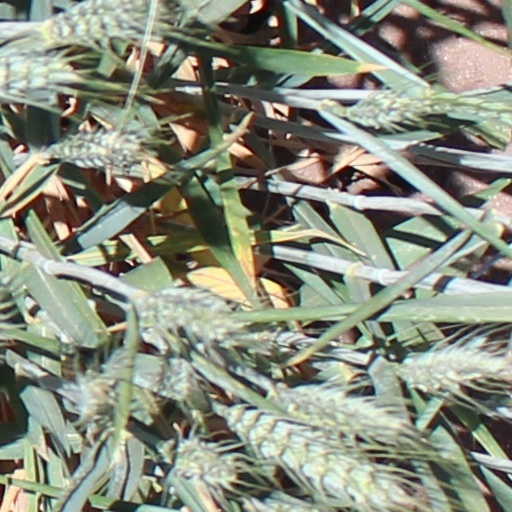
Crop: wheat